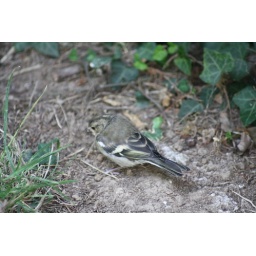
A tiny bird looking for food in the dry ground